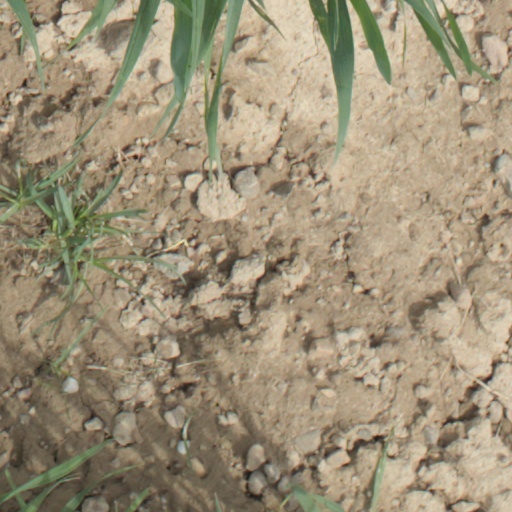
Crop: wheat